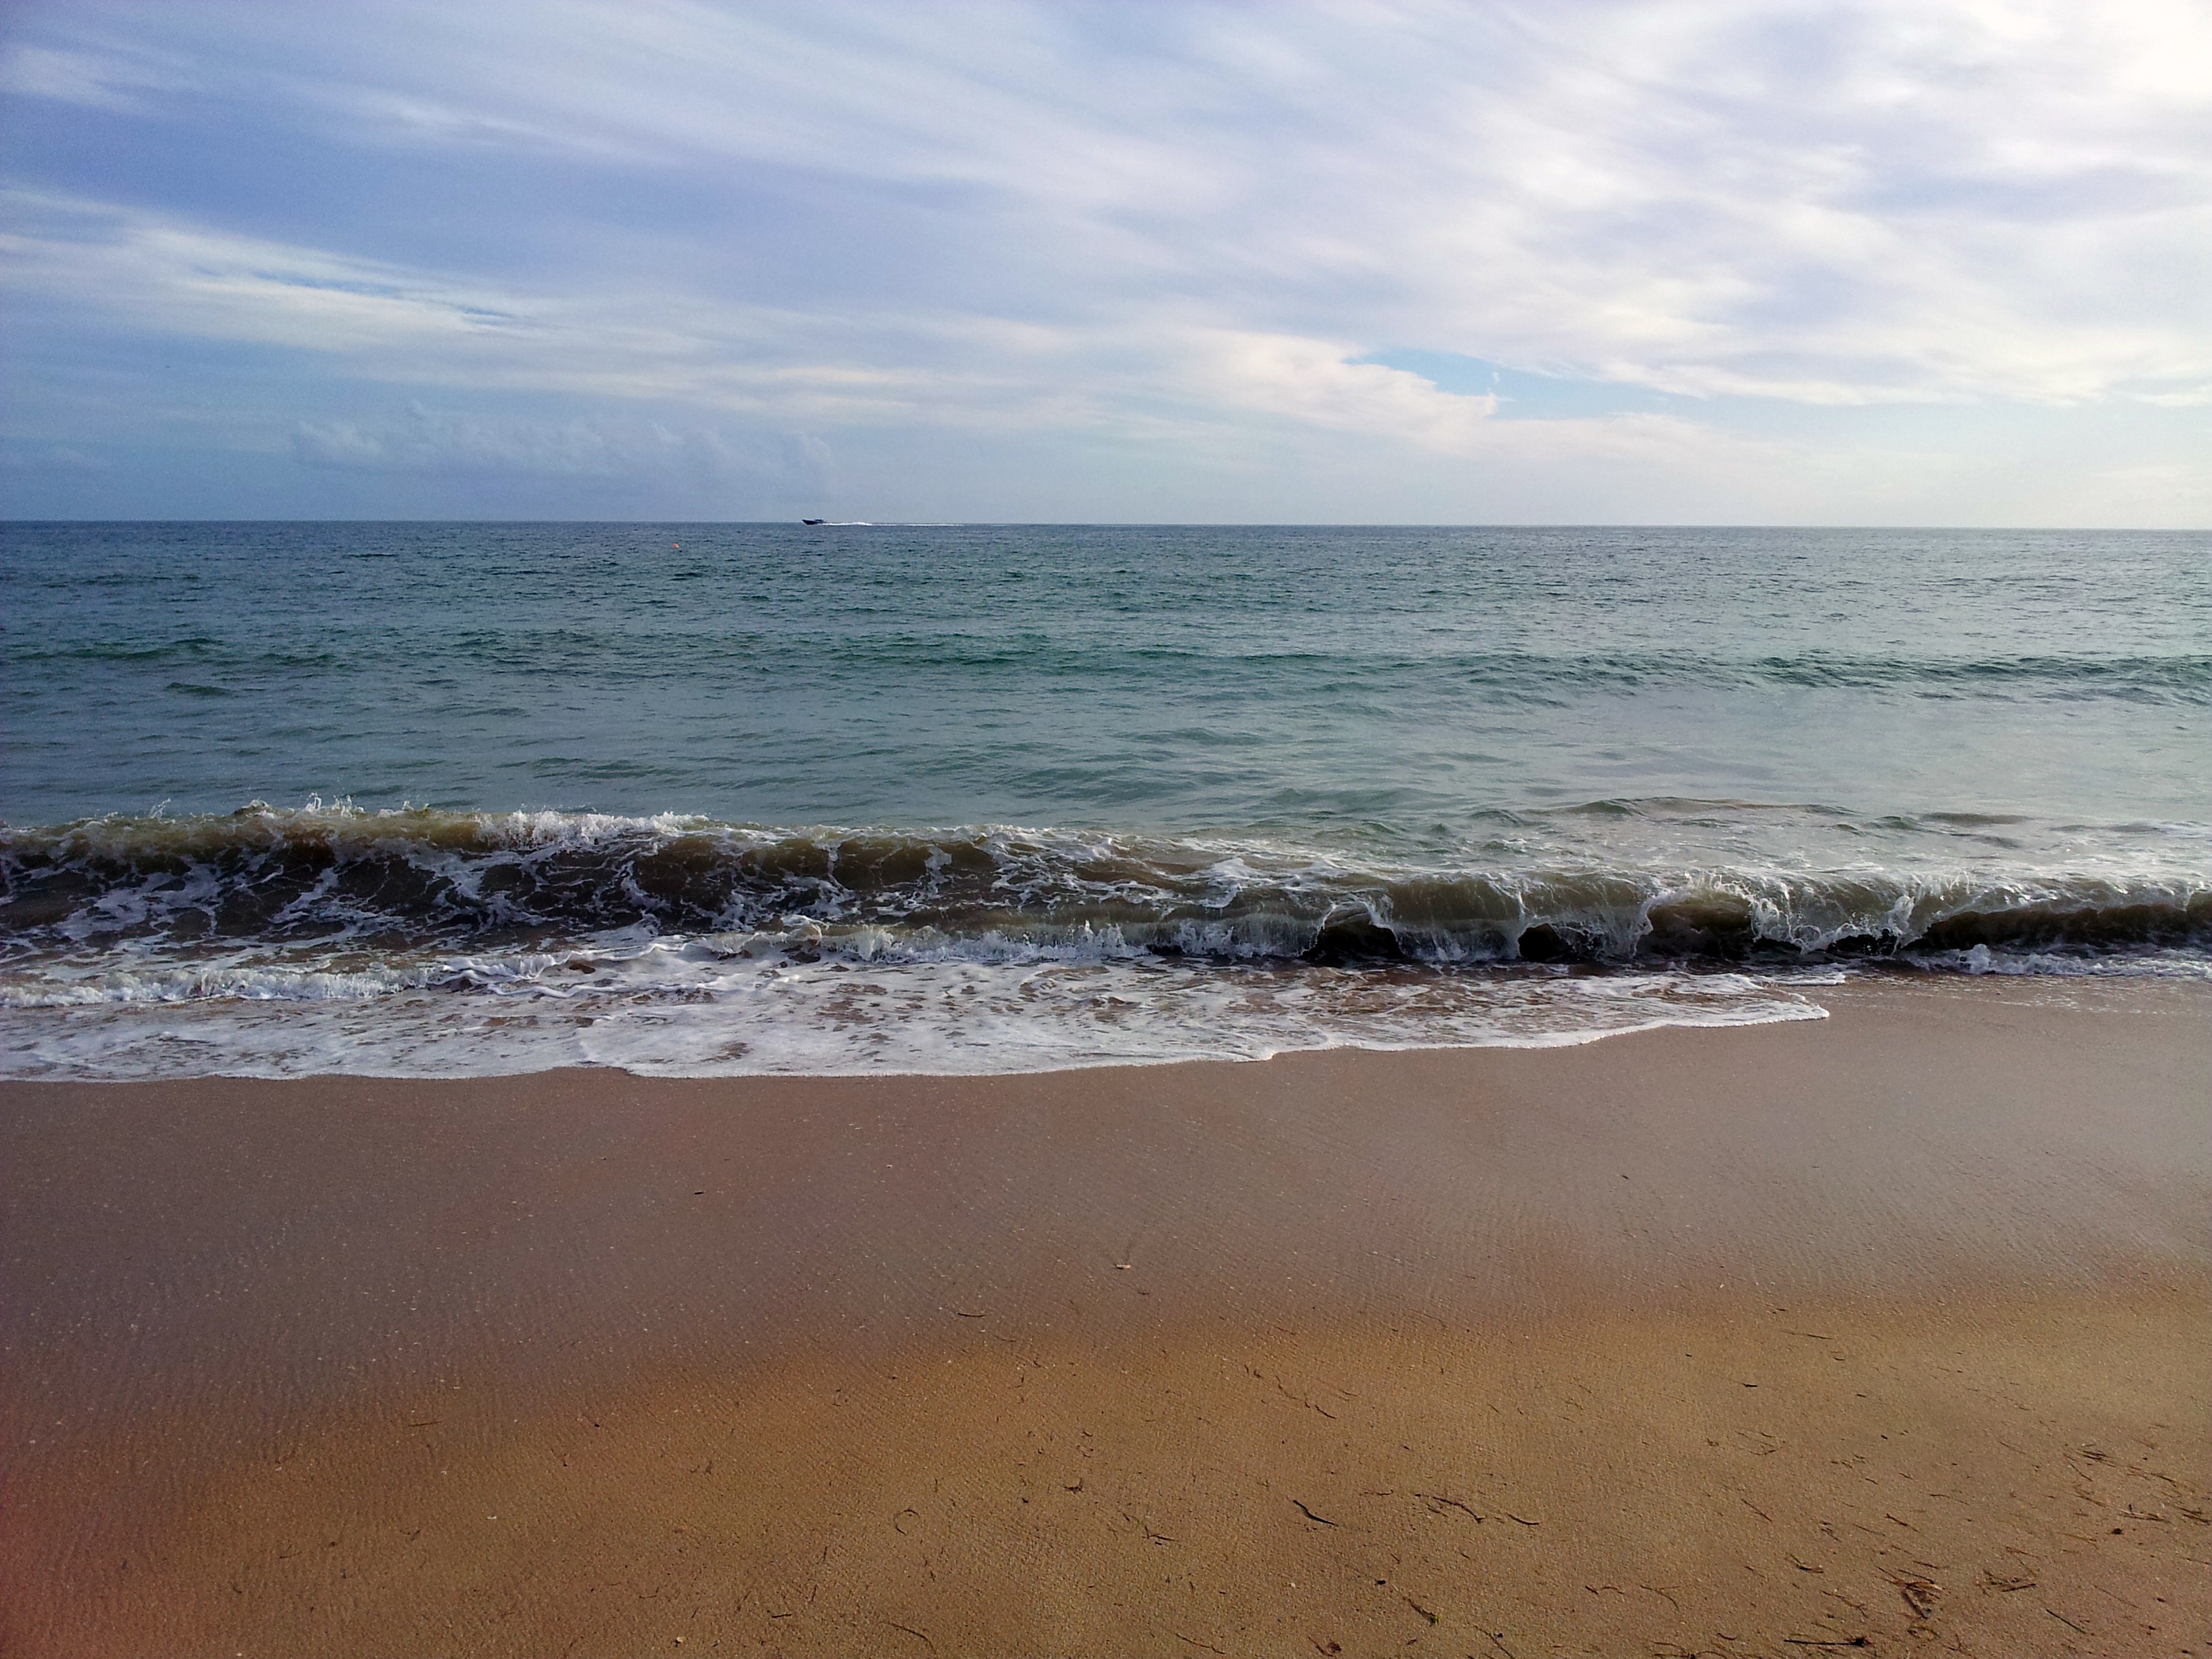
beach, sea, coast, sand, rock, ocean, horizon, cloud, shore, wave, bay, material, body of water, mar, cape, beira mar, mudflat, wind wave